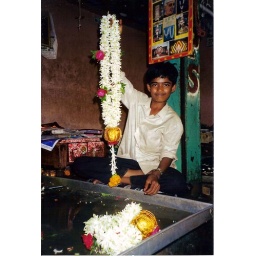
MYSORE, India--A boy making wedding garlands from flowers in the covered market.